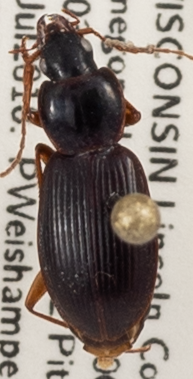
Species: Synuchus impunctatus
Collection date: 2018-07-10
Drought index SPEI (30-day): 0.71
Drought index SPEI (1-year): -0.24
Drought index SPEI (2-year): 1.642